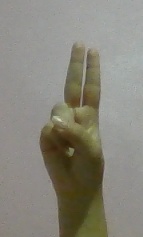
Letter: taa